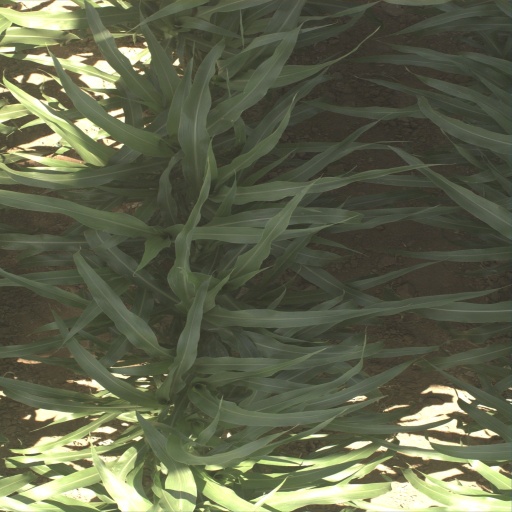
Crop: sorghum